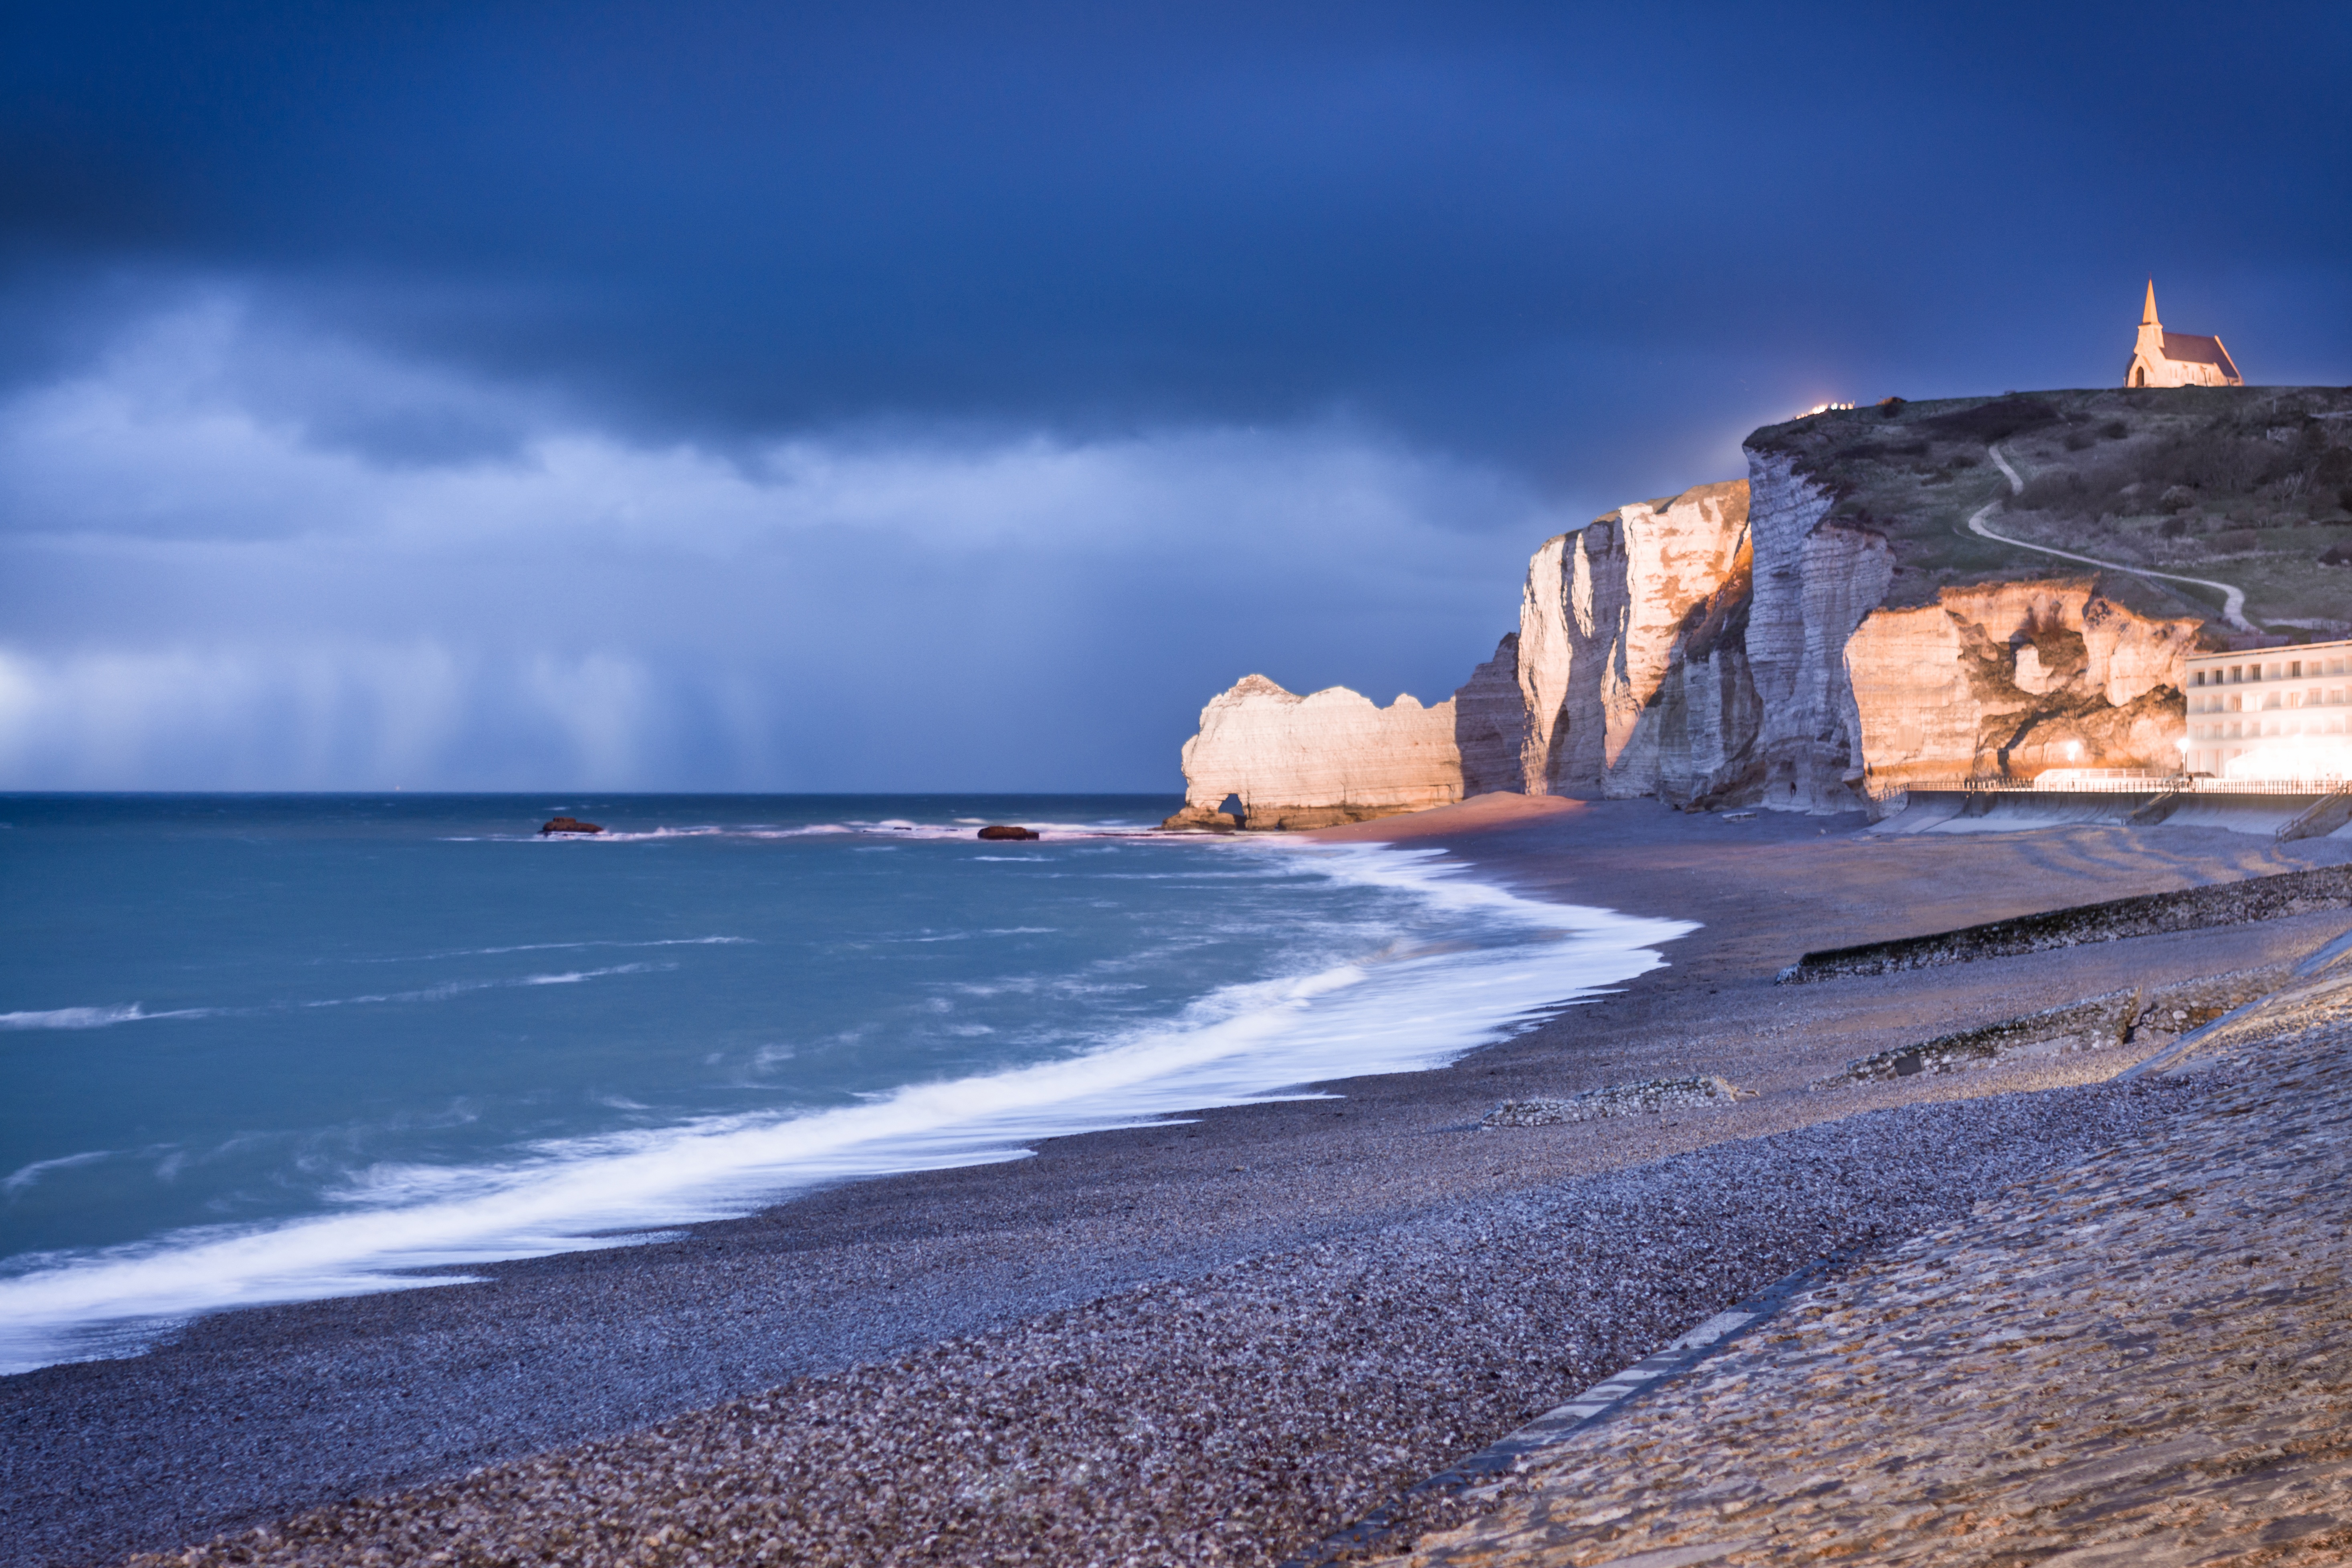
beach, landscape, sea, coast, water, sand, rock, ocean, horizon, winter, cloud, sky, sunrise, sunset, night, sunlight, morning, rain, shore, wave, dawn, panorama, travel, cliff, seaside, dusk, france, panoramic, ice, evening, reflection, tower, bay, blue, church, colorful, tourism, terrain, body of water, waves, clouds, colors, wideangle, thunderstorm, wide, chill, skyporn, normandy, cape, etretat, landform, wight cliff, wind wave